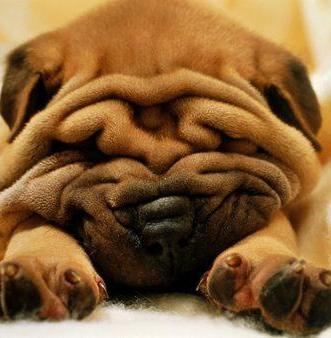
Texture: wrinkled